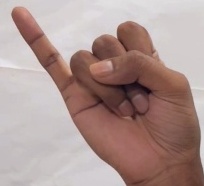
ASL sign: J